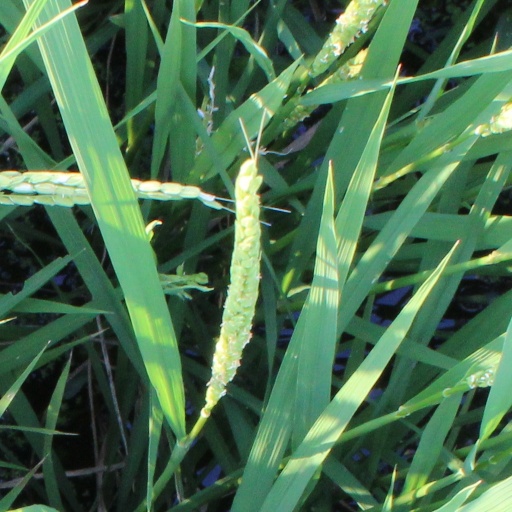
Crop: rice